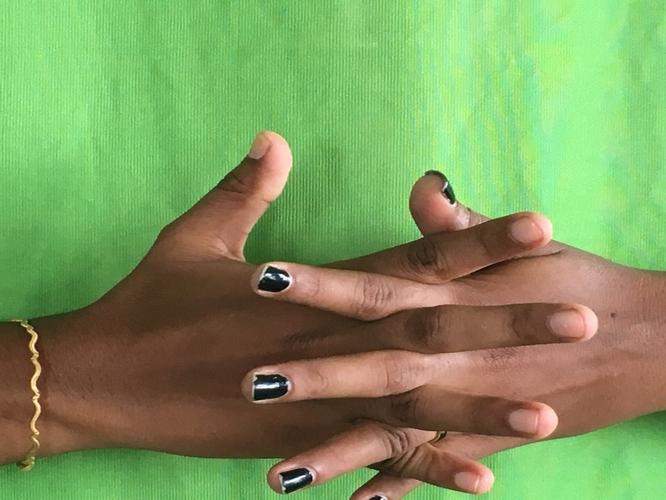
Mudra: Karkatta
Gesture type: double_hand